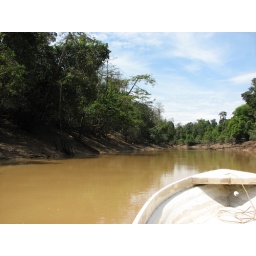
so this is the water we could take a &amp;quot;shower&amp;quot; in - hmmm i stayed dirty without it...